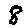
Label: 8